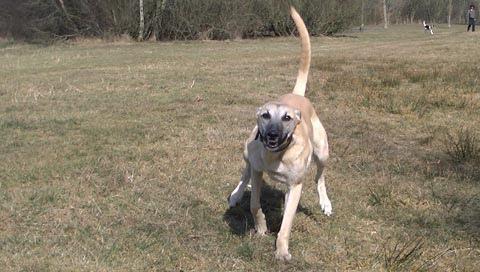
whippet